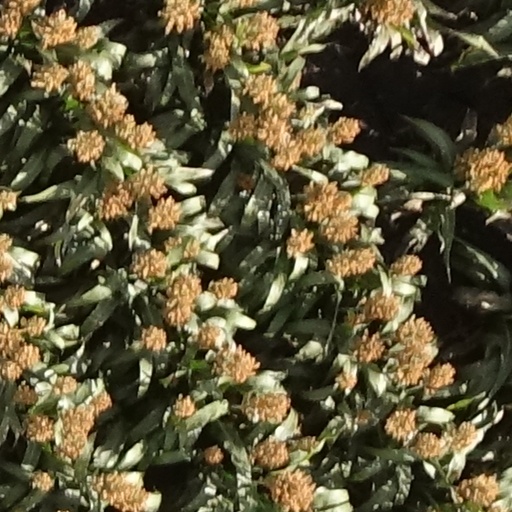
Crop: sorghum